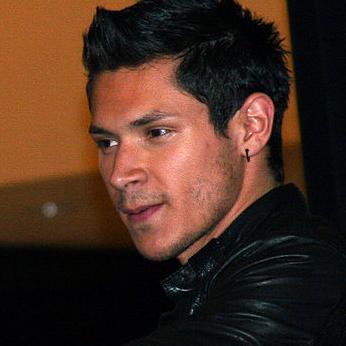
Age: 23